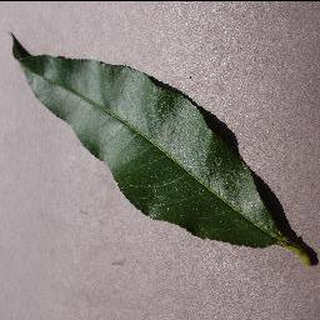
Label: healthy_peach